John Campbell (19th-century minister)

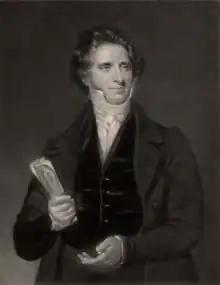
John Campbell, mid-century engraving

John Campbell (1795 – 1867) was a Scottish Congregationalist minister at the Moorfields Tabernacle in London. He was the second successor there of George Whitefield, the Calvinistic Methodist. He founded and edited religious magazines and journals, including the "Christian Witness" and the "British Banner".